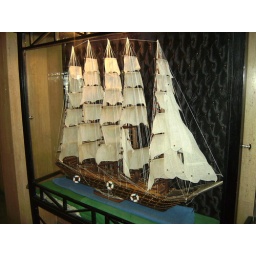
a shot were taken in the reception of Sonesta hotel in Port Said for one hand made wooden ship